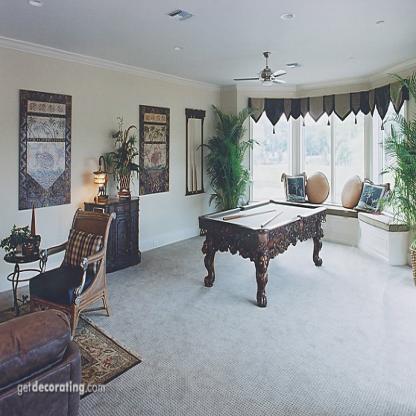
Scene: Indoor